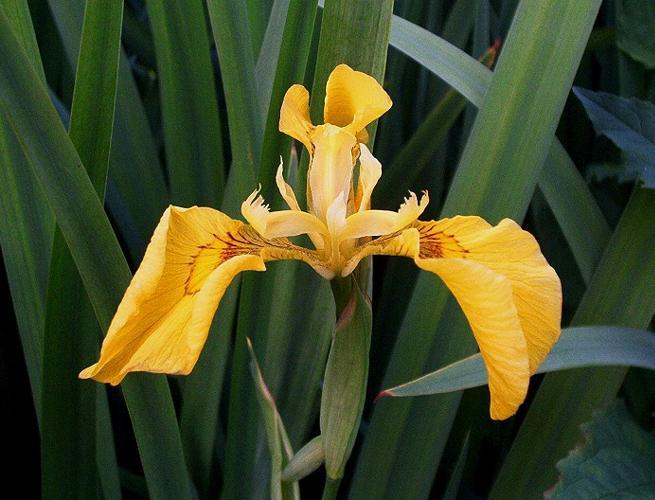
Label: yellow iris